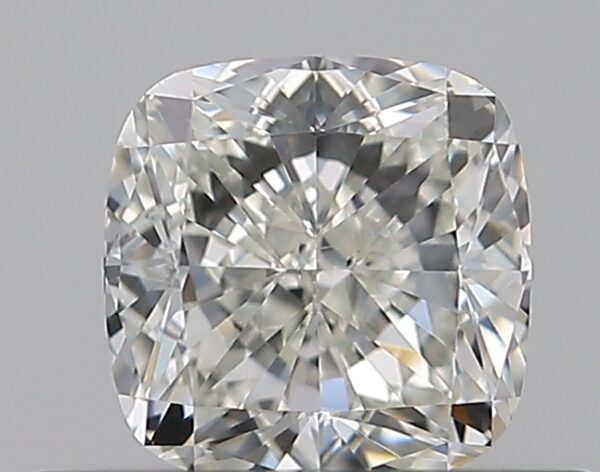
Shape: cushion
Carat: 0.5
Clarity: VS2
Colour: I
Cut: EX
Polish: EX
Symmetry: VG
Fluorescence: N
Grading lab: GIA
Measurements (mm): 4.45 x 4.45 x 2.89